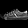
Label: Sneaker